Describe the emotion expressed in this image:  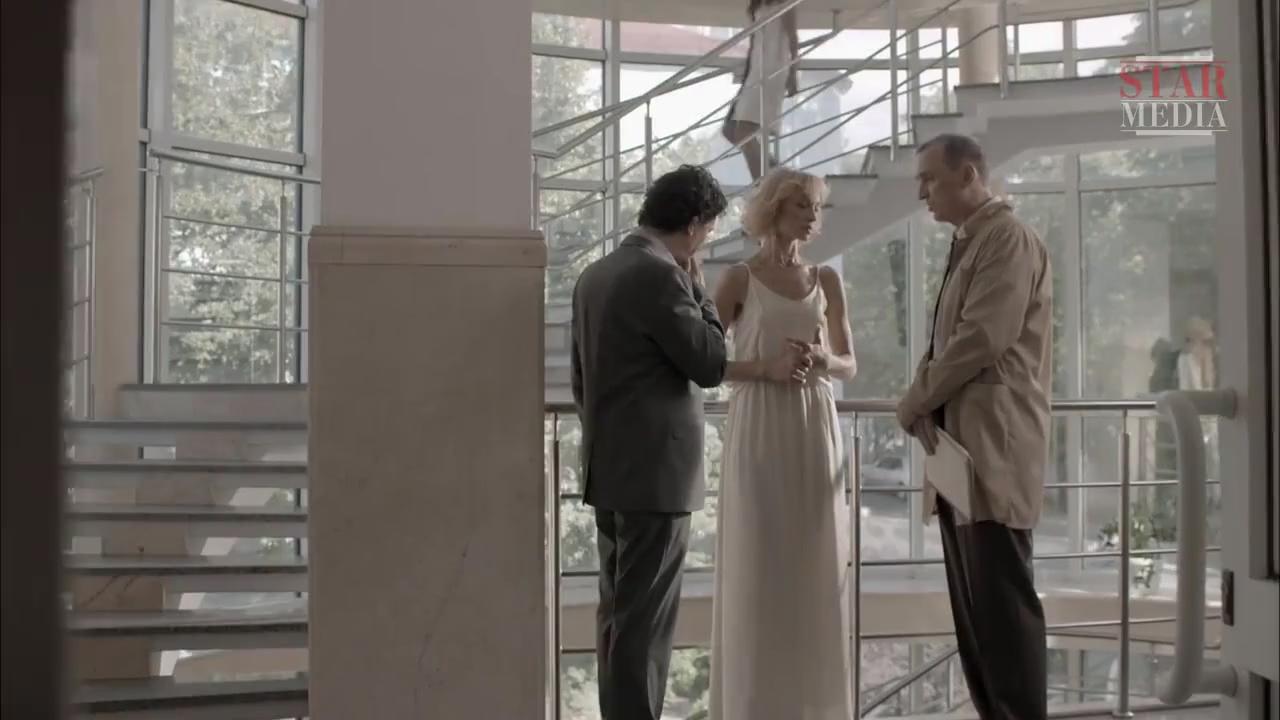
This person displays Pain, valence and arousal with low intensity.